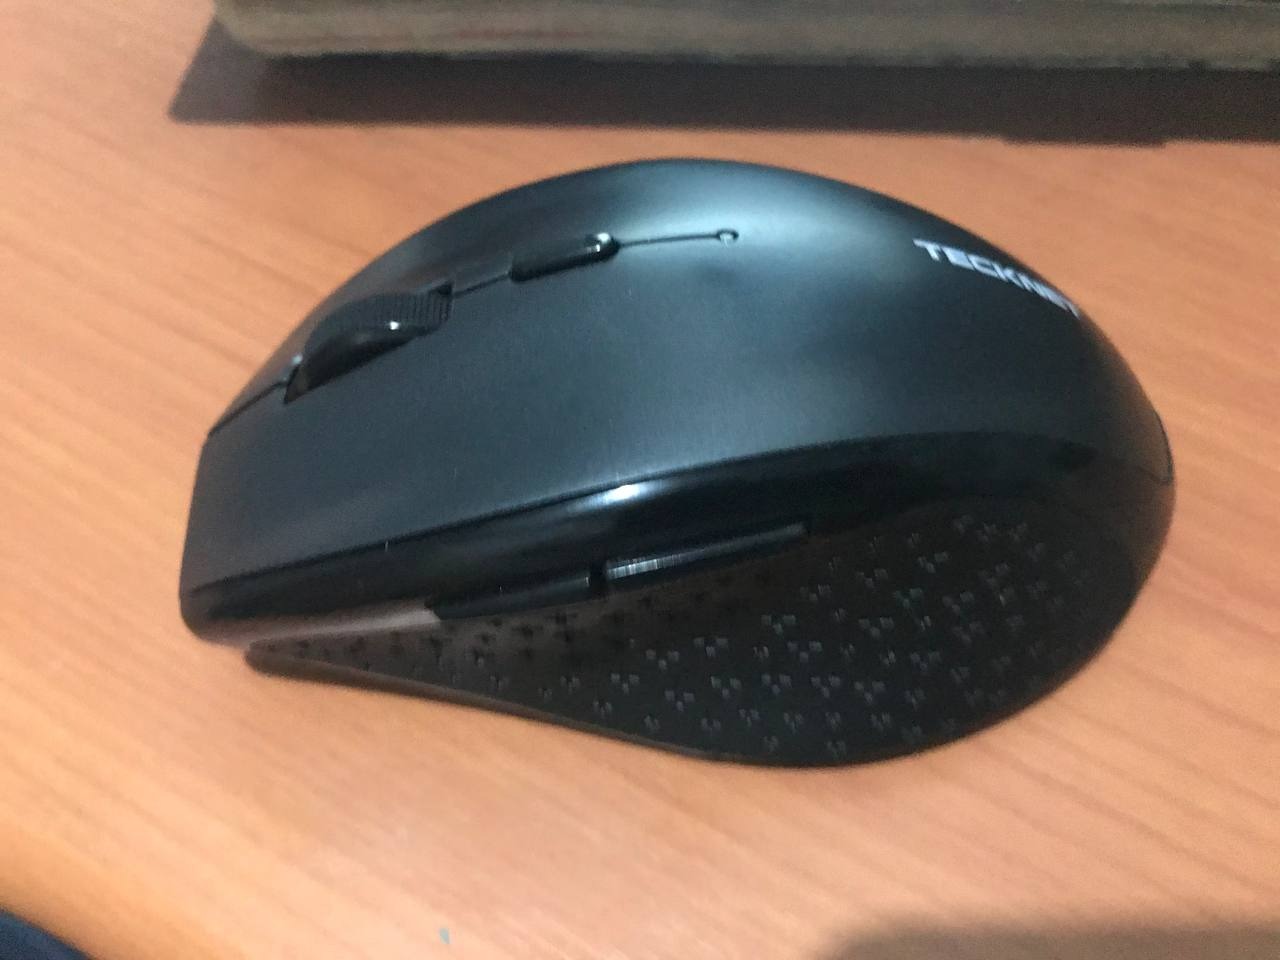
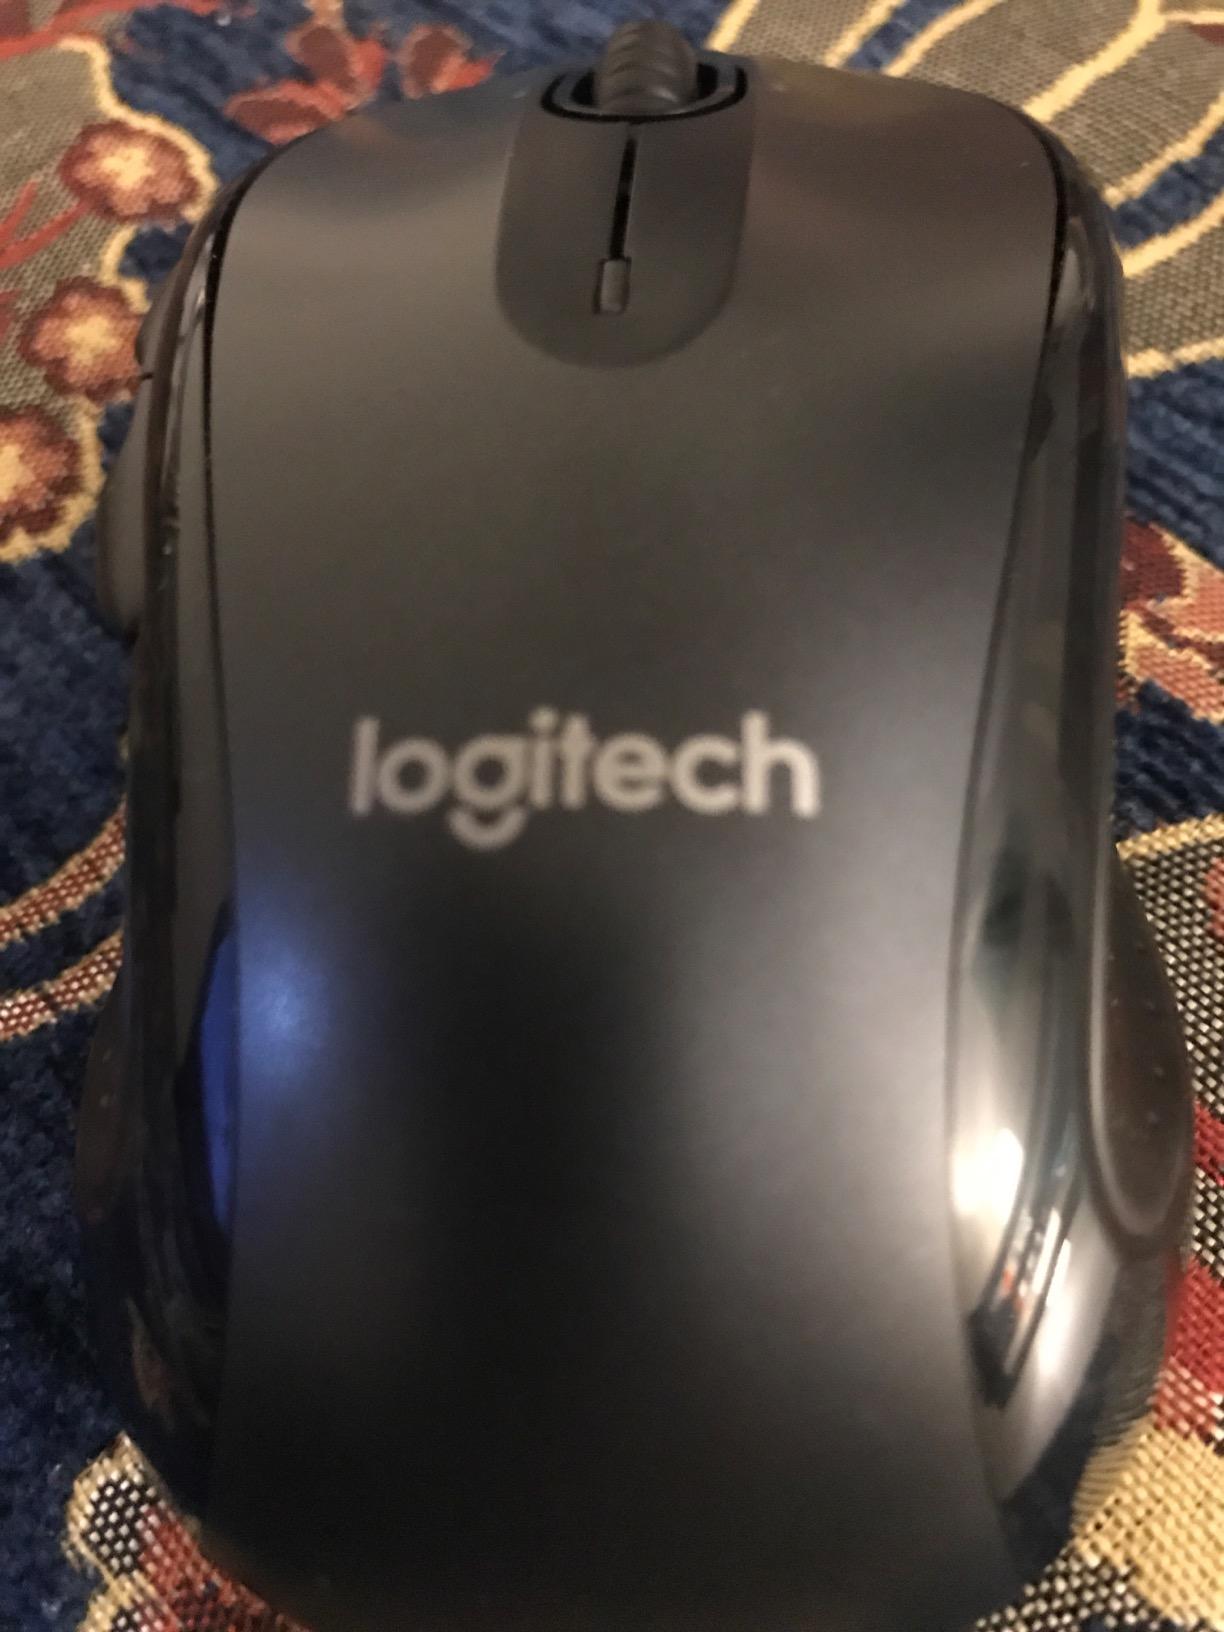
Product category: mouse
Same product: no